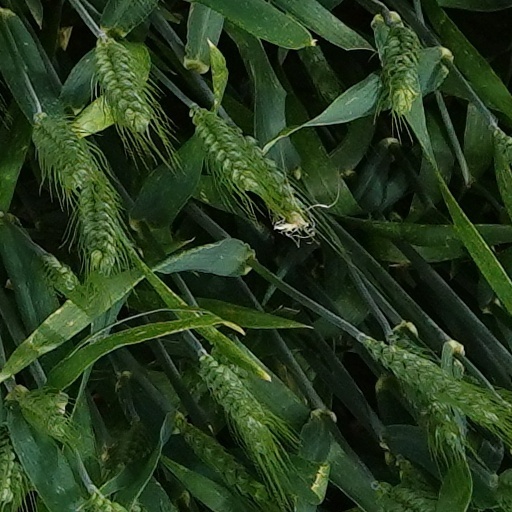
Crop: wheat